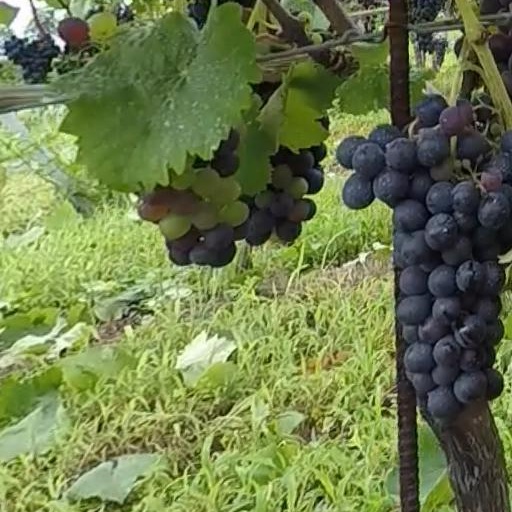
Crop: grape